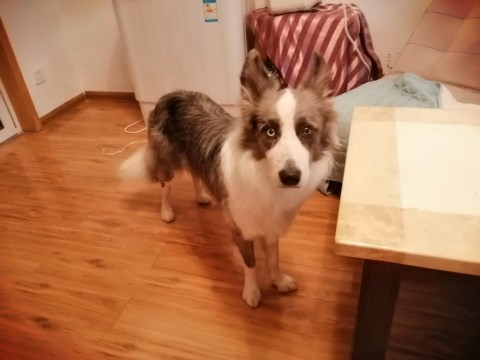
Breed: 2594-n000109-Border_collie